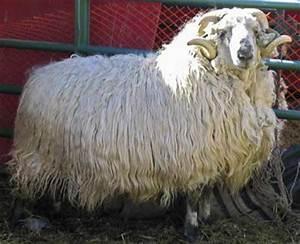
sheep